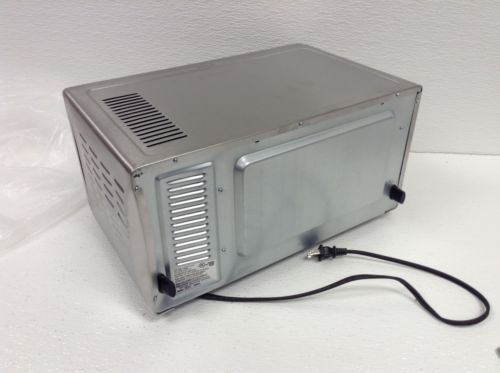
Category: toaster